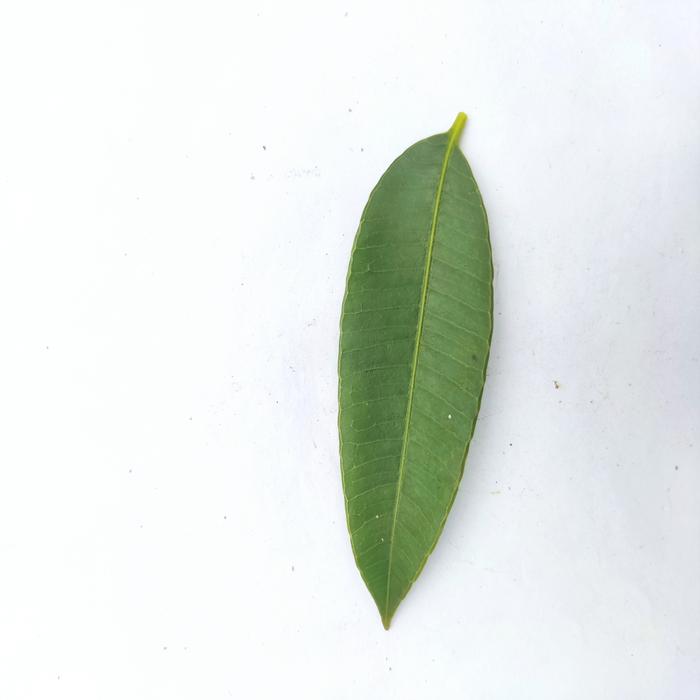
Crop: Hog Plum
Leaf condition: Heathy_Leaf